The Hidden Pearls

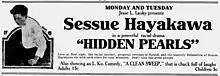
Contemporary newspaper advertisement

The only known print of "The Hidden Pearls" is held by the French archive Centre national du cinéma et de l'image animée in Fort de Bois-d'Arcy.